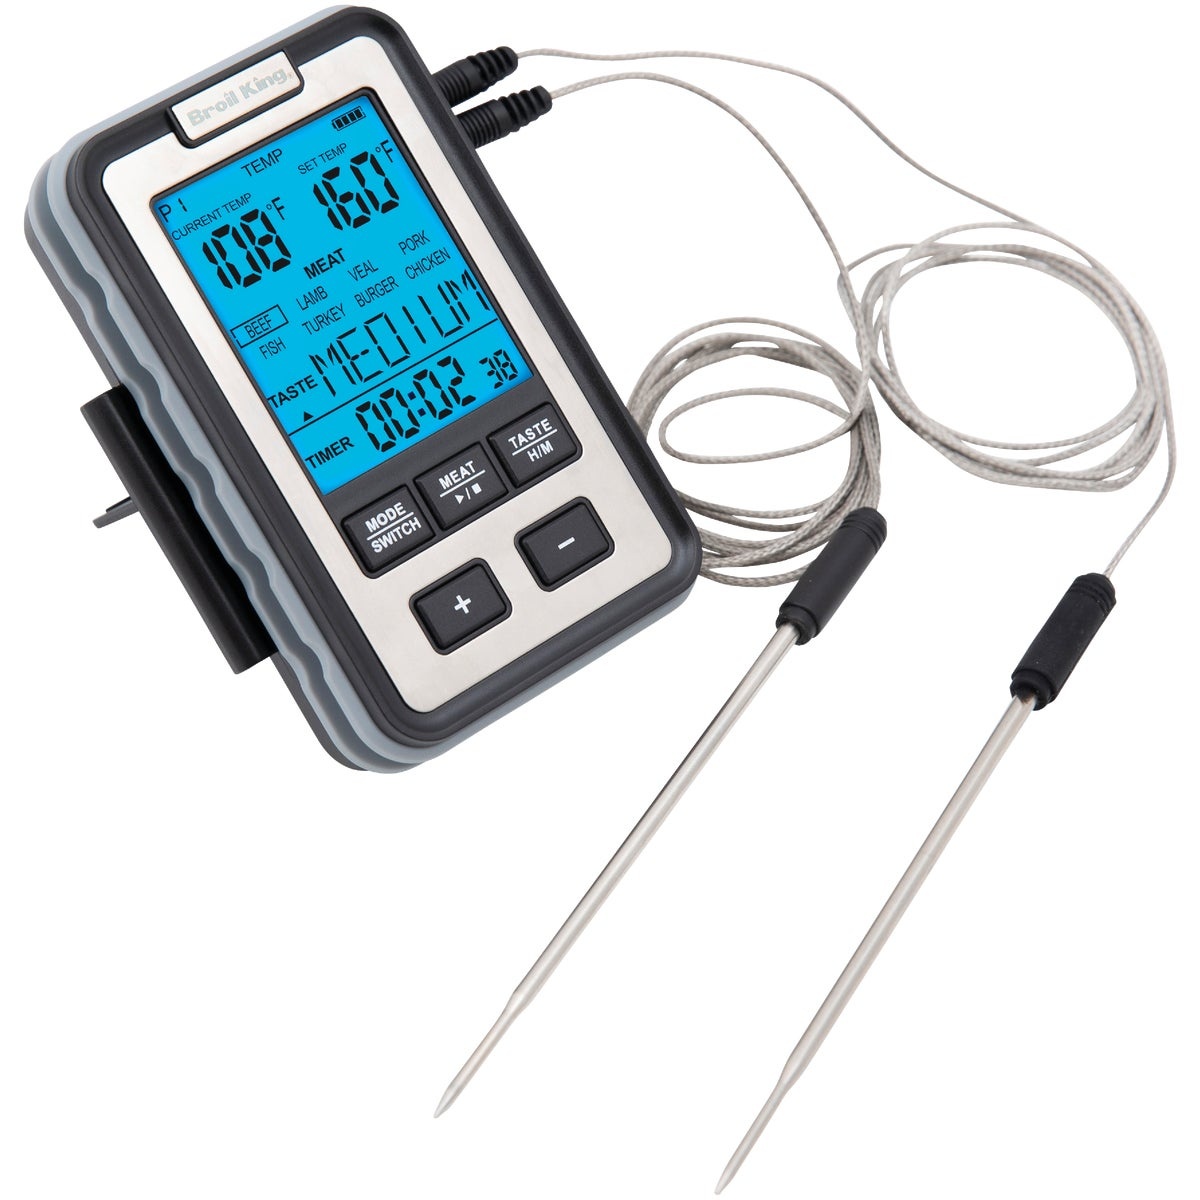
Broil King Digital Side Shelf Dual Probe Thermometer
Dual probe instant read thermometer. Monitors the whole cookout - reads two temperatures at one time. Features and integrated countdown timer and a wide range of target doneness for each cut of meat. Backlit screen. Includes two meat probes. Batteries not included.
Brand: Broil King
Category: Home & Garden > Kitchen & Dining > Kitchen Tools & Utensils > Cooking Thermometers > Probe Thermometers